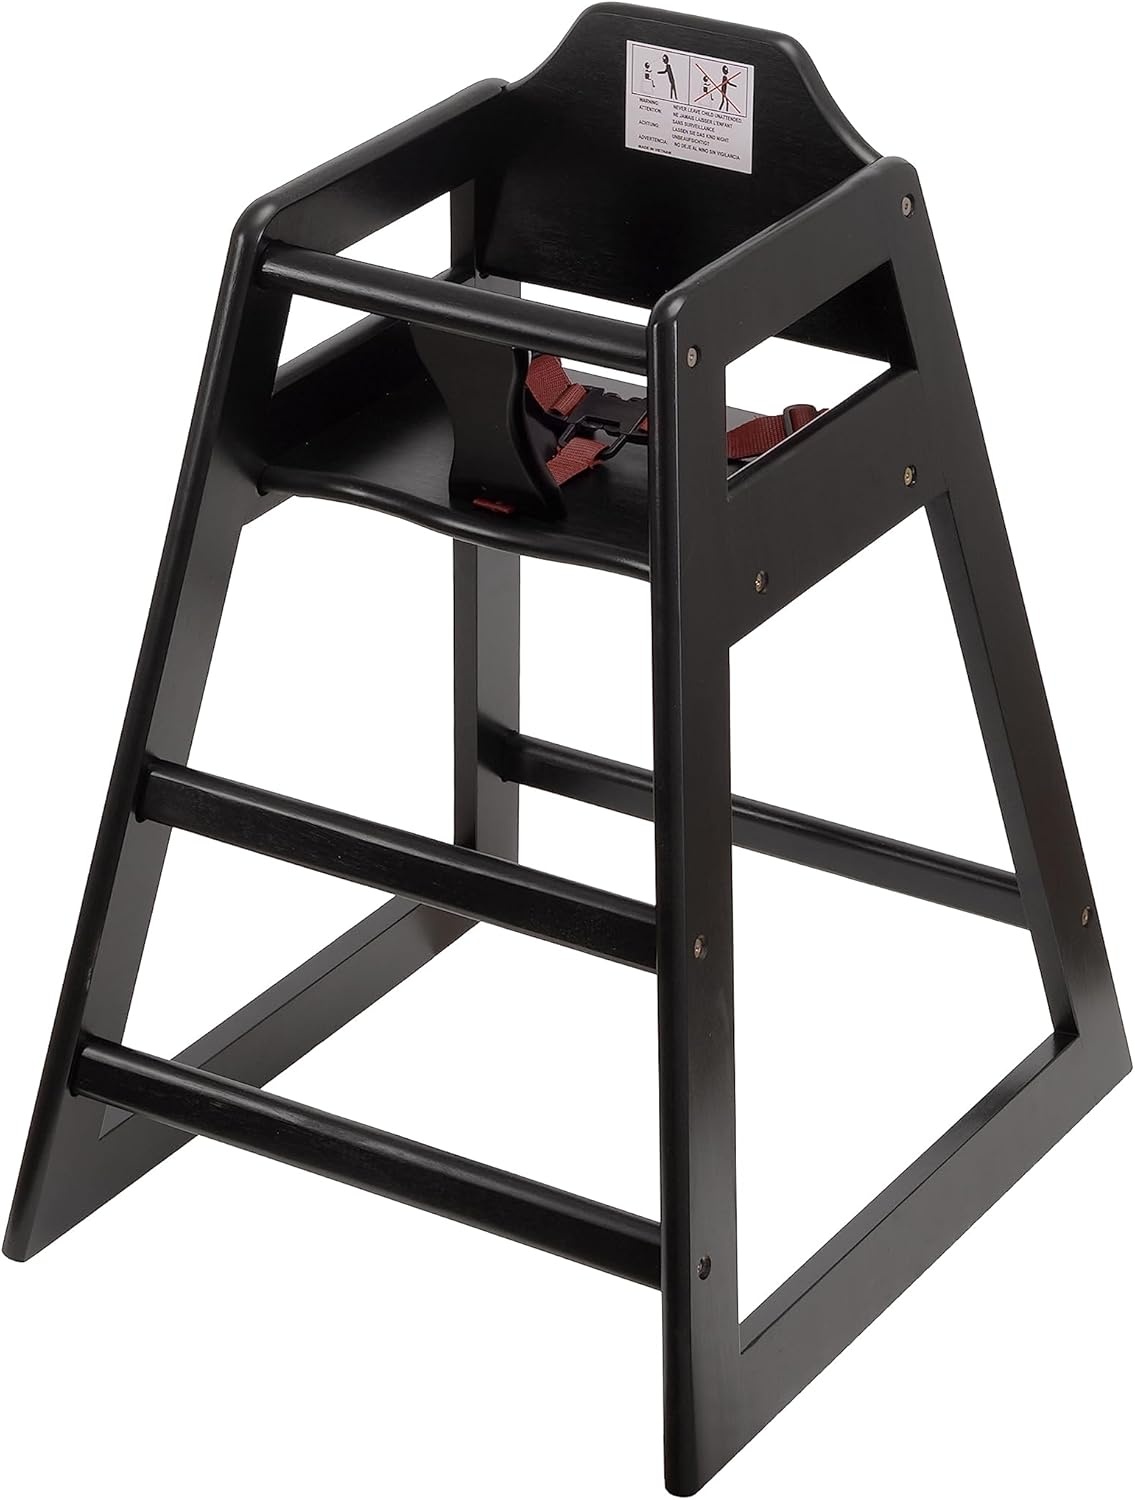
Baby Highchairs, Durable Dining Feeding Chair with Steps, High Chairs for Babies and Toddlers, Seating Ready-to-Assemble Restaurant Wood High Chair, Wooden High Chair (Highchair/Booster/Chair)
Overview Brand : Greenwest Color : Black Material : Wood Item Weight : 5 Kilograms Age Range (Description) : Baby About this item Thanks to this sturdy high chair, you can easily keep your youngest guests safe and tightly secure while they're in your family friendly restaurant or diner. The chair is designed to keep children comfortably restrained, which helps to prevent any injuries or accidents. This chair is intended for use by children up to 3 years of age or a maximum weight of 33 lb. To save you money on costly shipping expenses, this chair ships unassembled. Its simple, streamlined design allows you to set it up with ease and make sure you can comfortably accommodate guests of all ages! Thanks to the rounded corners, this high chair ensures that children have a comfortable place to rest their arms while they sit. This also helps prevent other guests and wait staff from injuring themselves should they brush against the chair during their stay. The classic color of this chair adds a nice visual appeal to your dining set up and complements virtually any dining decor. Add this high chair to your restaurant to accommodate your youngest guests in safety and style.
Brand: Tiny Thinkers
Category: Furniture > Baby & Toddler Furniture > High Chairs & Booster Seats > Booster Feeding Seats